Sopieszyno

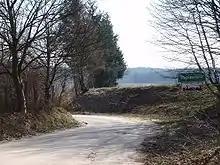
entrance to Sopieszyno from Ustarbowo

Sopieszyno is a village in the administrative district of Gmina Wejherowo, within Wejherowo County, Pomeranian Voivodeship, in northern Poland. It lies approximately south of Wejherowo and north-west of the regional capital Gdańsk.